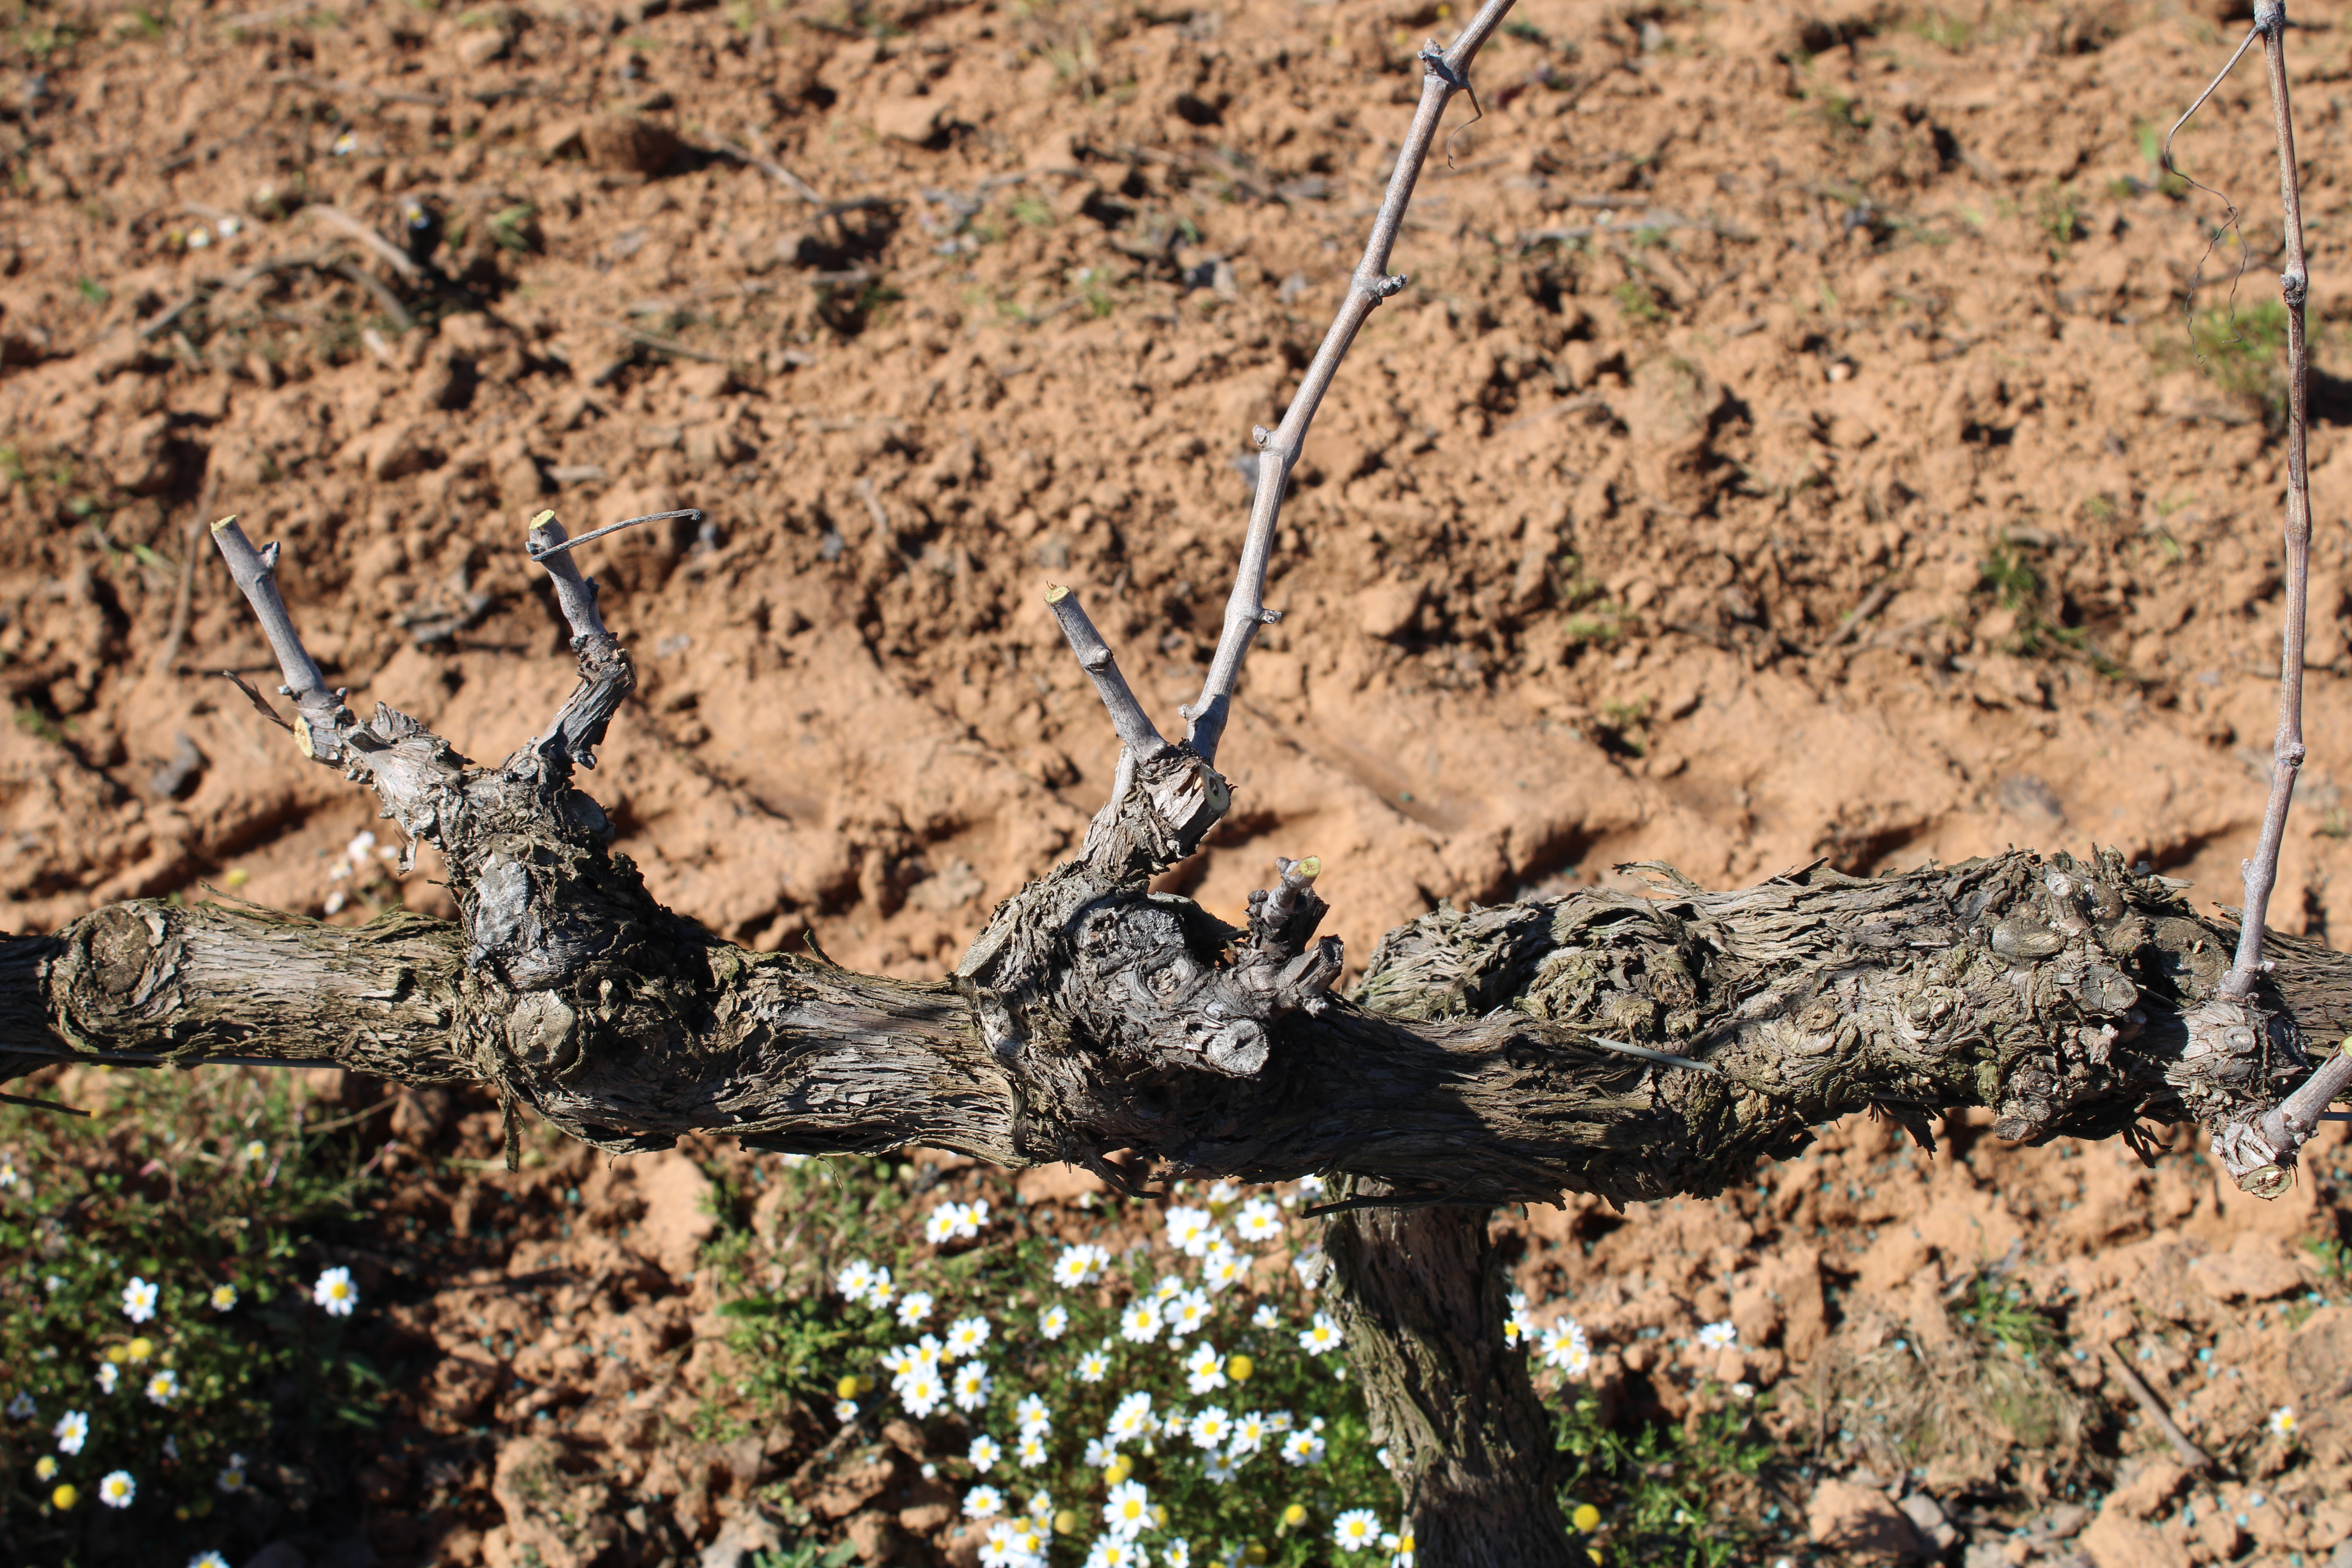
Unpruned shoots: 3
Pruned shoots: 4
Trunks: 1